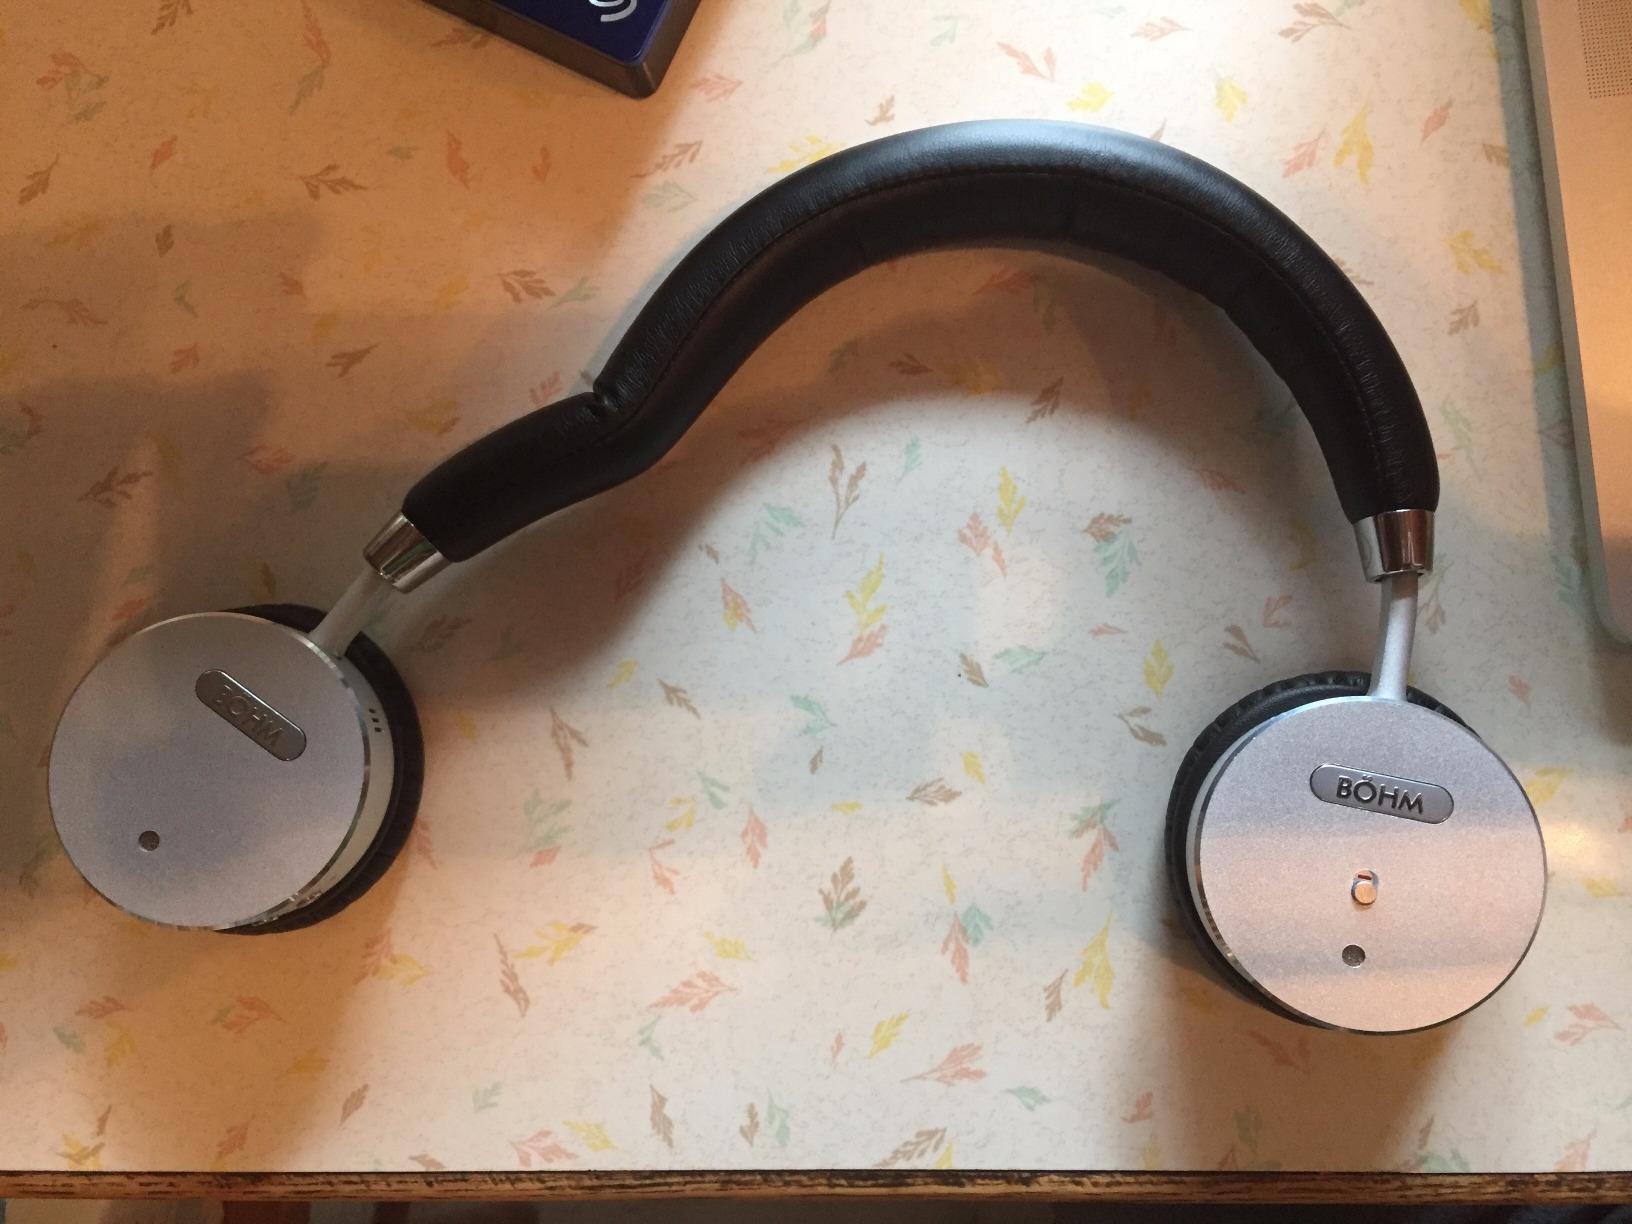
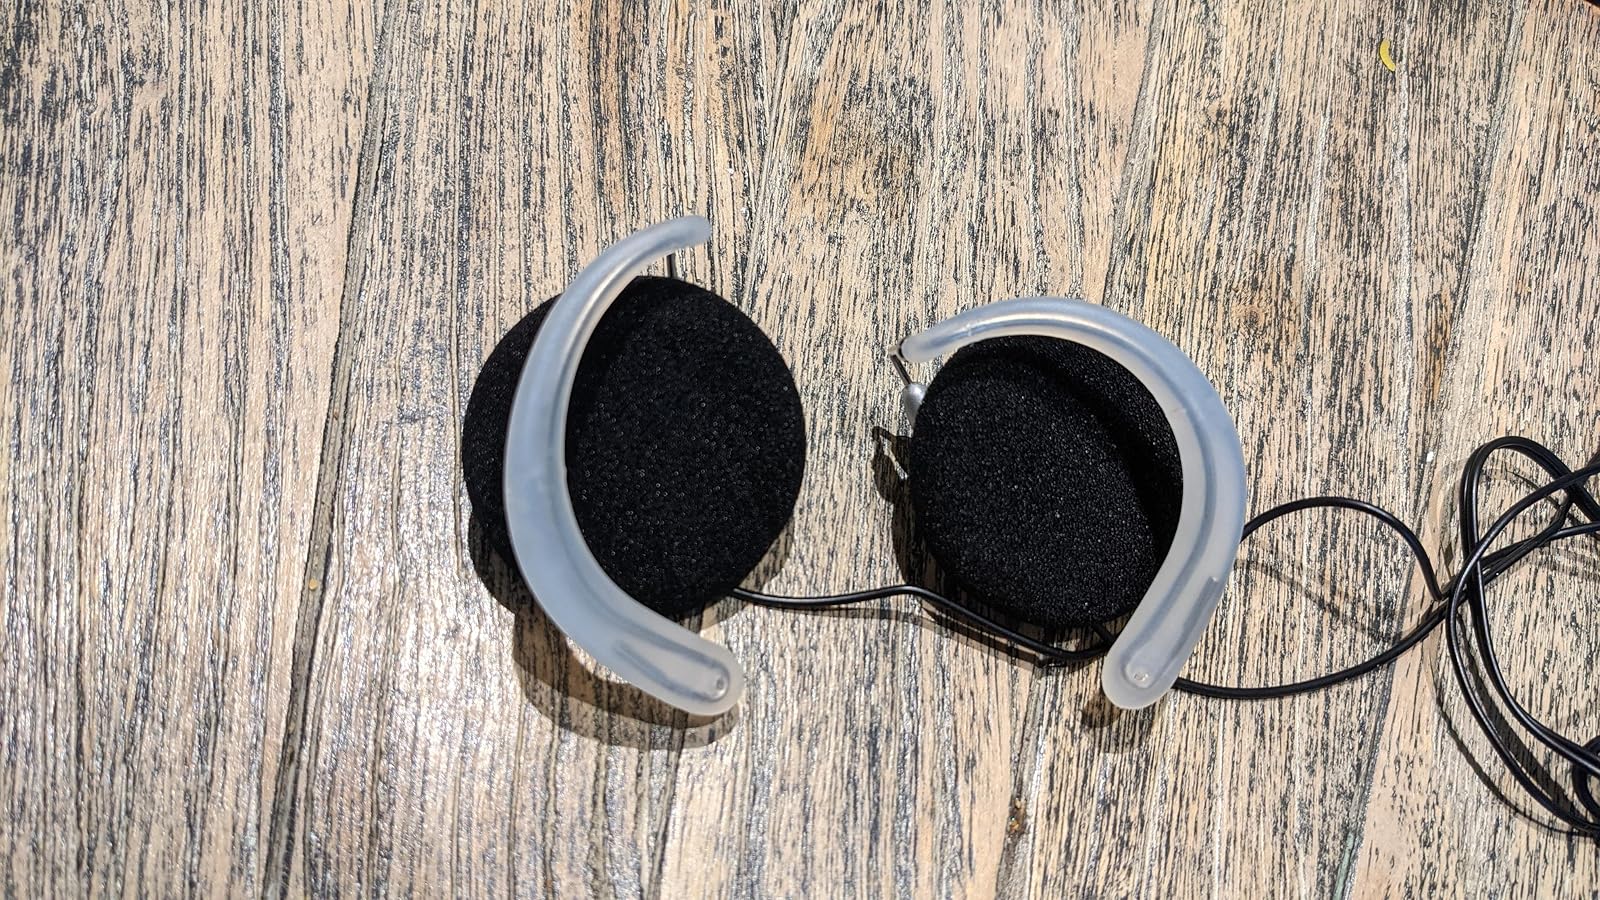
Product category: headphones
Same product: no